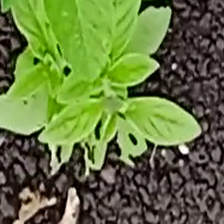
Weed species: Lamber_Quarter_plant(Chenopodium )